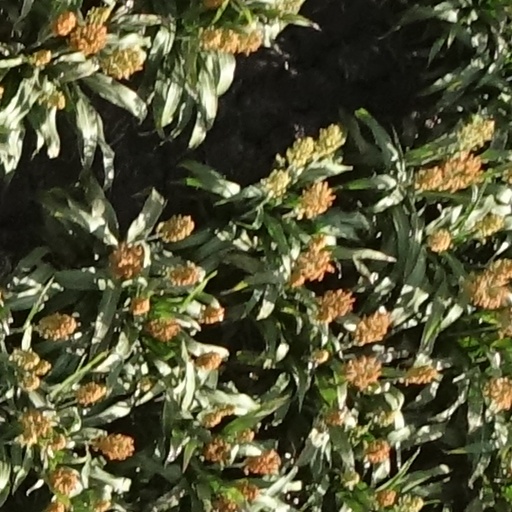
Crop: sorghum